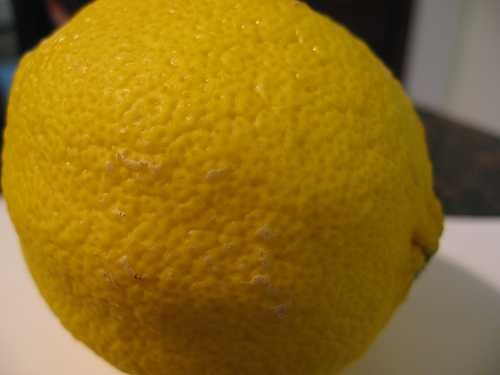
Label: Lemon